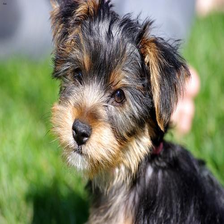
Species: dog
Breed: yorkshire terrier